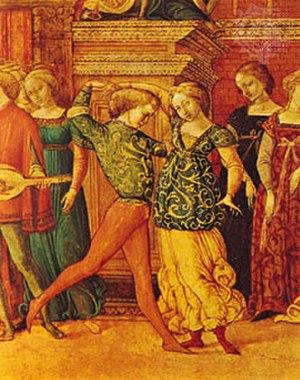
Les Séleucides sont une dynastie de l'époque hellénistique issue de Séleucos Iᵉʳ, l'un des Diadoques d'Alexandre le Grand, qui a constitué un empire formé de la majeure partie des territoires orientaux conquis par Alexandre, allant de l'Anatolie à l'Indus. Les Séleucides règnent de la fin du IVᵉ au Iᵉʳ siècle av. J.-C., avec pour cœur politique la Syrie, d'où l'appellation courante dès l'Antiquité de « rois de Syrie ». Les Séleucides règnent jusqu'au IIᵉ siècle av. J.-C. sur la Babylonie et la Mésopotamie dans la continuité des Perses achéménides. La Perside et la Médie ont quant à elles été plus difficilement soumises. Les Séleucides ont dû faire face à la volonté sécessionniste de nombreux territoires, comme le royaume gréco-bactrien, le royaume d'Arménie, le royaume de Pergame ou la Judée. Au milieu du IIᵉ siècle av. J.-C., la majeure partie des provinces iraniennes et mésopotamiennes tombent entre les mains des Parthes. En 64 av. J.-C., fortement amoindri par d'inextricables querelles de succession, le royaume passe sous la tutelle des Romains.
La gaillarde est une danse de couple à trois temps apparue en Lombardie vers 1480. Face à la solennelle basse danse, elle gagne rapidement du terrain et devient une danse de bal très appréciée au XVIᵉ siècle, suivant ordinairement la pavane dans les suites de danses.